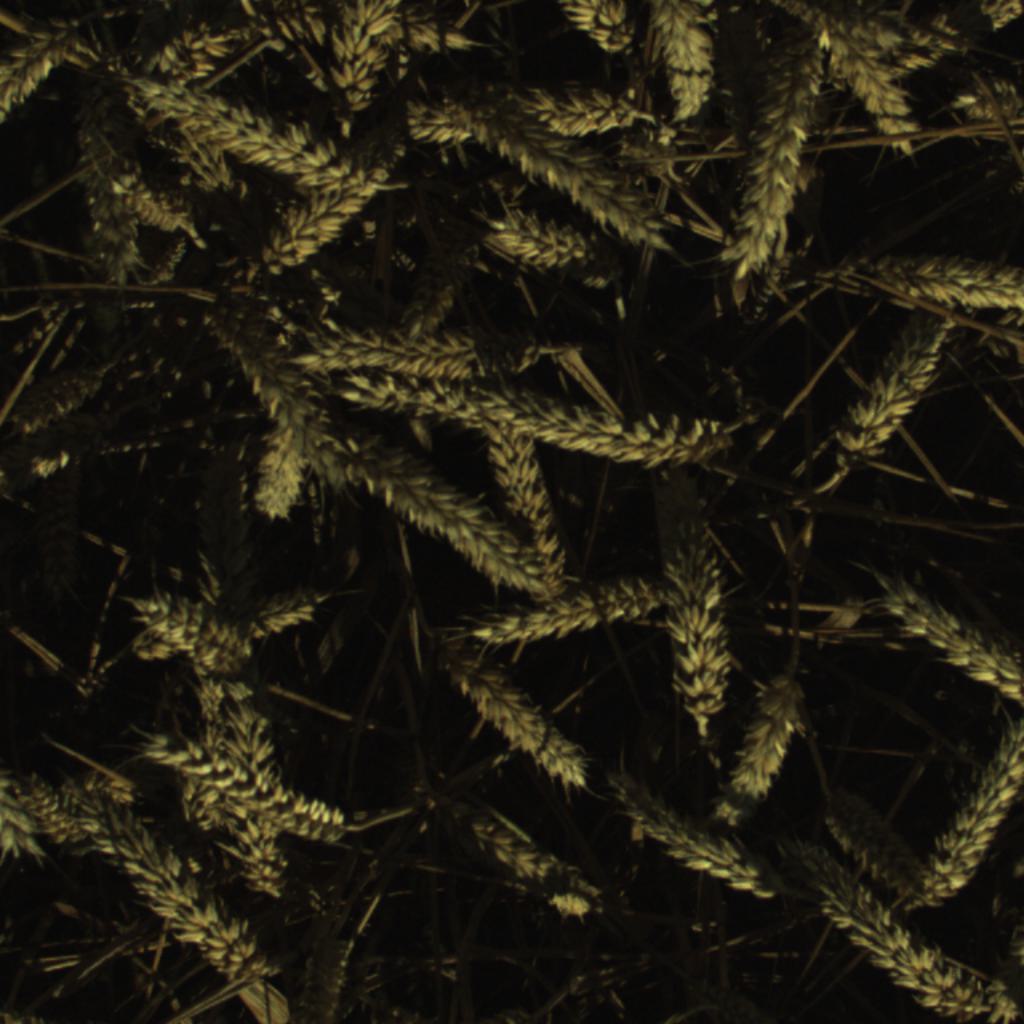
Country: Belgium
Location: Gembloux
Wheat development stage: Ripening